Gilbert Gottfried

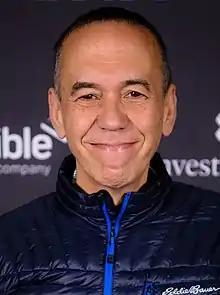
Gottfried in 2016

In 2004, Comedy Central featured Gottfried's stand-up material for "Shorties Watchin' Shorties". Gottfried was part of an online advertising campaign for Microsoft's Office XP software, showing (in a series of animated cartoons) that the Clippy office assistant would be removed. In 2006, Gottfried topped the "Boston Phoenix"'s tongue-in-cheek list of the world's 100 Unsexiest Men. In April, he performed with the University of Pennsylvania's Mask and Wig Club in their annual Intercollegiate Comedy Festival. Also in 2006, he made an appearance on the "Let's Make a Deal" portion of "Gameshow Marathon" (as a baby in a large high chair, he says "Hey Ricki, I think I need my diaper changed!"), and in the Dodge Viper in the big deal (where he tells the contestants "What were you thinking?!" because neither one picked it). He also guest-starred in "The Grim Adventures of Billy & Mandy" as Santa Claus in the one-hour Christmas special. He voiced Rick Platypus in an episode of "My Gym Partner's a Monkey" entitled "That Darn Platypus".